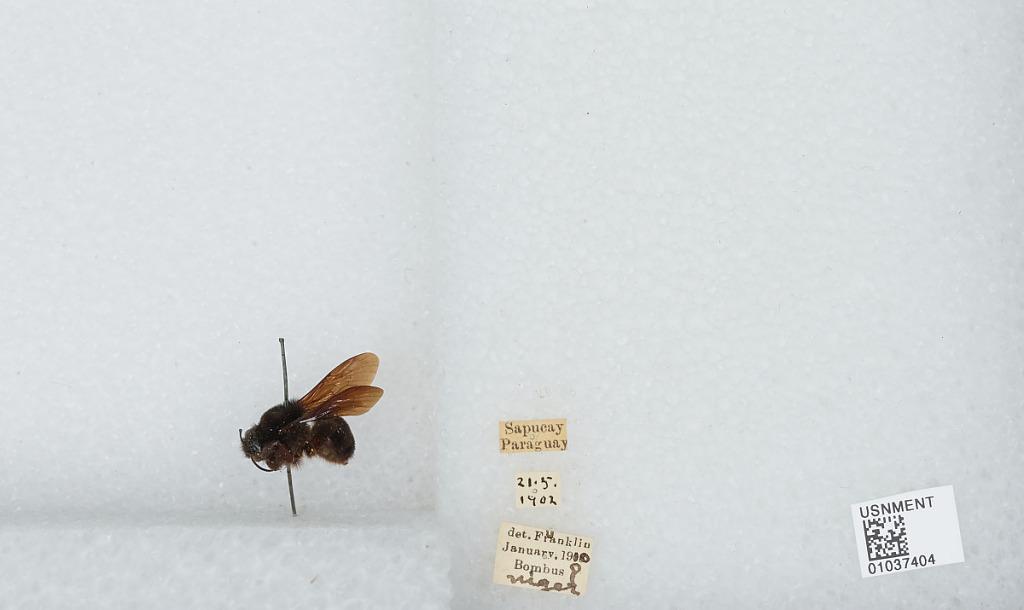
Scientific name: Bombus (Fervidobombus) morio (Swederus)
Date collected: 1902-5-21
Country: Paraguay
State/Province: Paraguarí
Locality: Sapacay
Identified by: Franklin